Killala

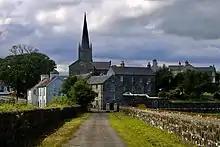
Killana town

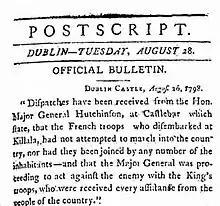
Account of the French movements after the landing in Killala

The Roman Catholic Diocese of Killala ("Alladenis" in Latin) is one of the five suffragan sees of the ecclesiastical Province of Tuam, comprising the north-western part of County Mayo with the Barony of Tireragh in County Sligo. In all there are 22 parishes, some of which, bordering on the Atlantic Ocean, consist mostly of wild moorland, sparsely inhabited. Lewis's Topographical Dictionary sets down the length of the diocese as , the breadth , and the estimated superficies as – of which are in County Sligo and in County Mayo.